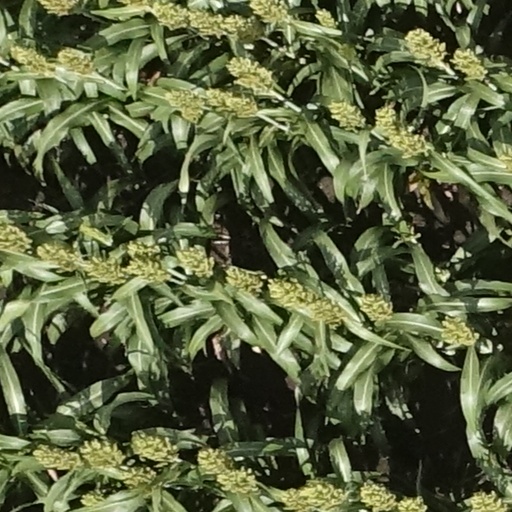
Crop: sorghum